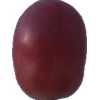
Label: pink_grape